Tom Frantzen

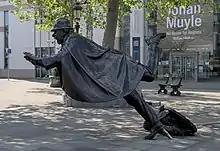
"Vaartkapoen" (1985)

Frantzen was born in 1954 in Brussels and studied at the National School of Architecture and Visual Arts, La Cambre.